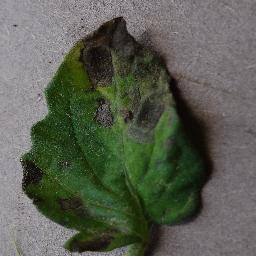
Label: Tomato___Early_blight